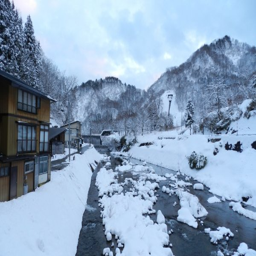
mountains shelter the town from all sides